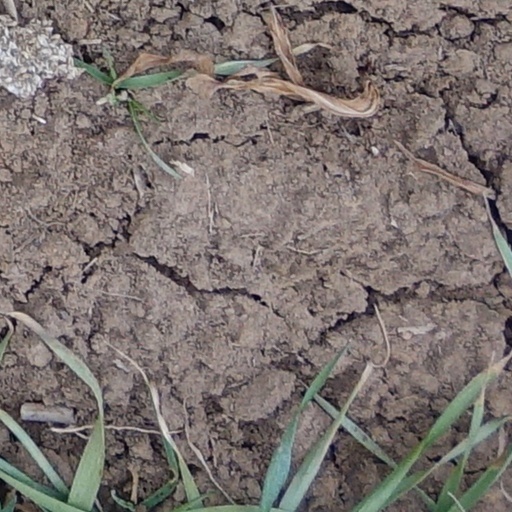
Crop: wheat